Tedeschi Trucks Band

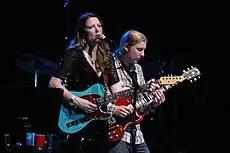
Tedeschi and Trucks performing as Soul Stew Revival in 2007.

The first Tedeschi Trucks Band album, "Revelator", was released on June 7, 2011. The album peaked at No. 92 on the Canadian Albums Chart, No. 164 in the UK Albums Chart and won a Grammy Award for Best Blues Album.